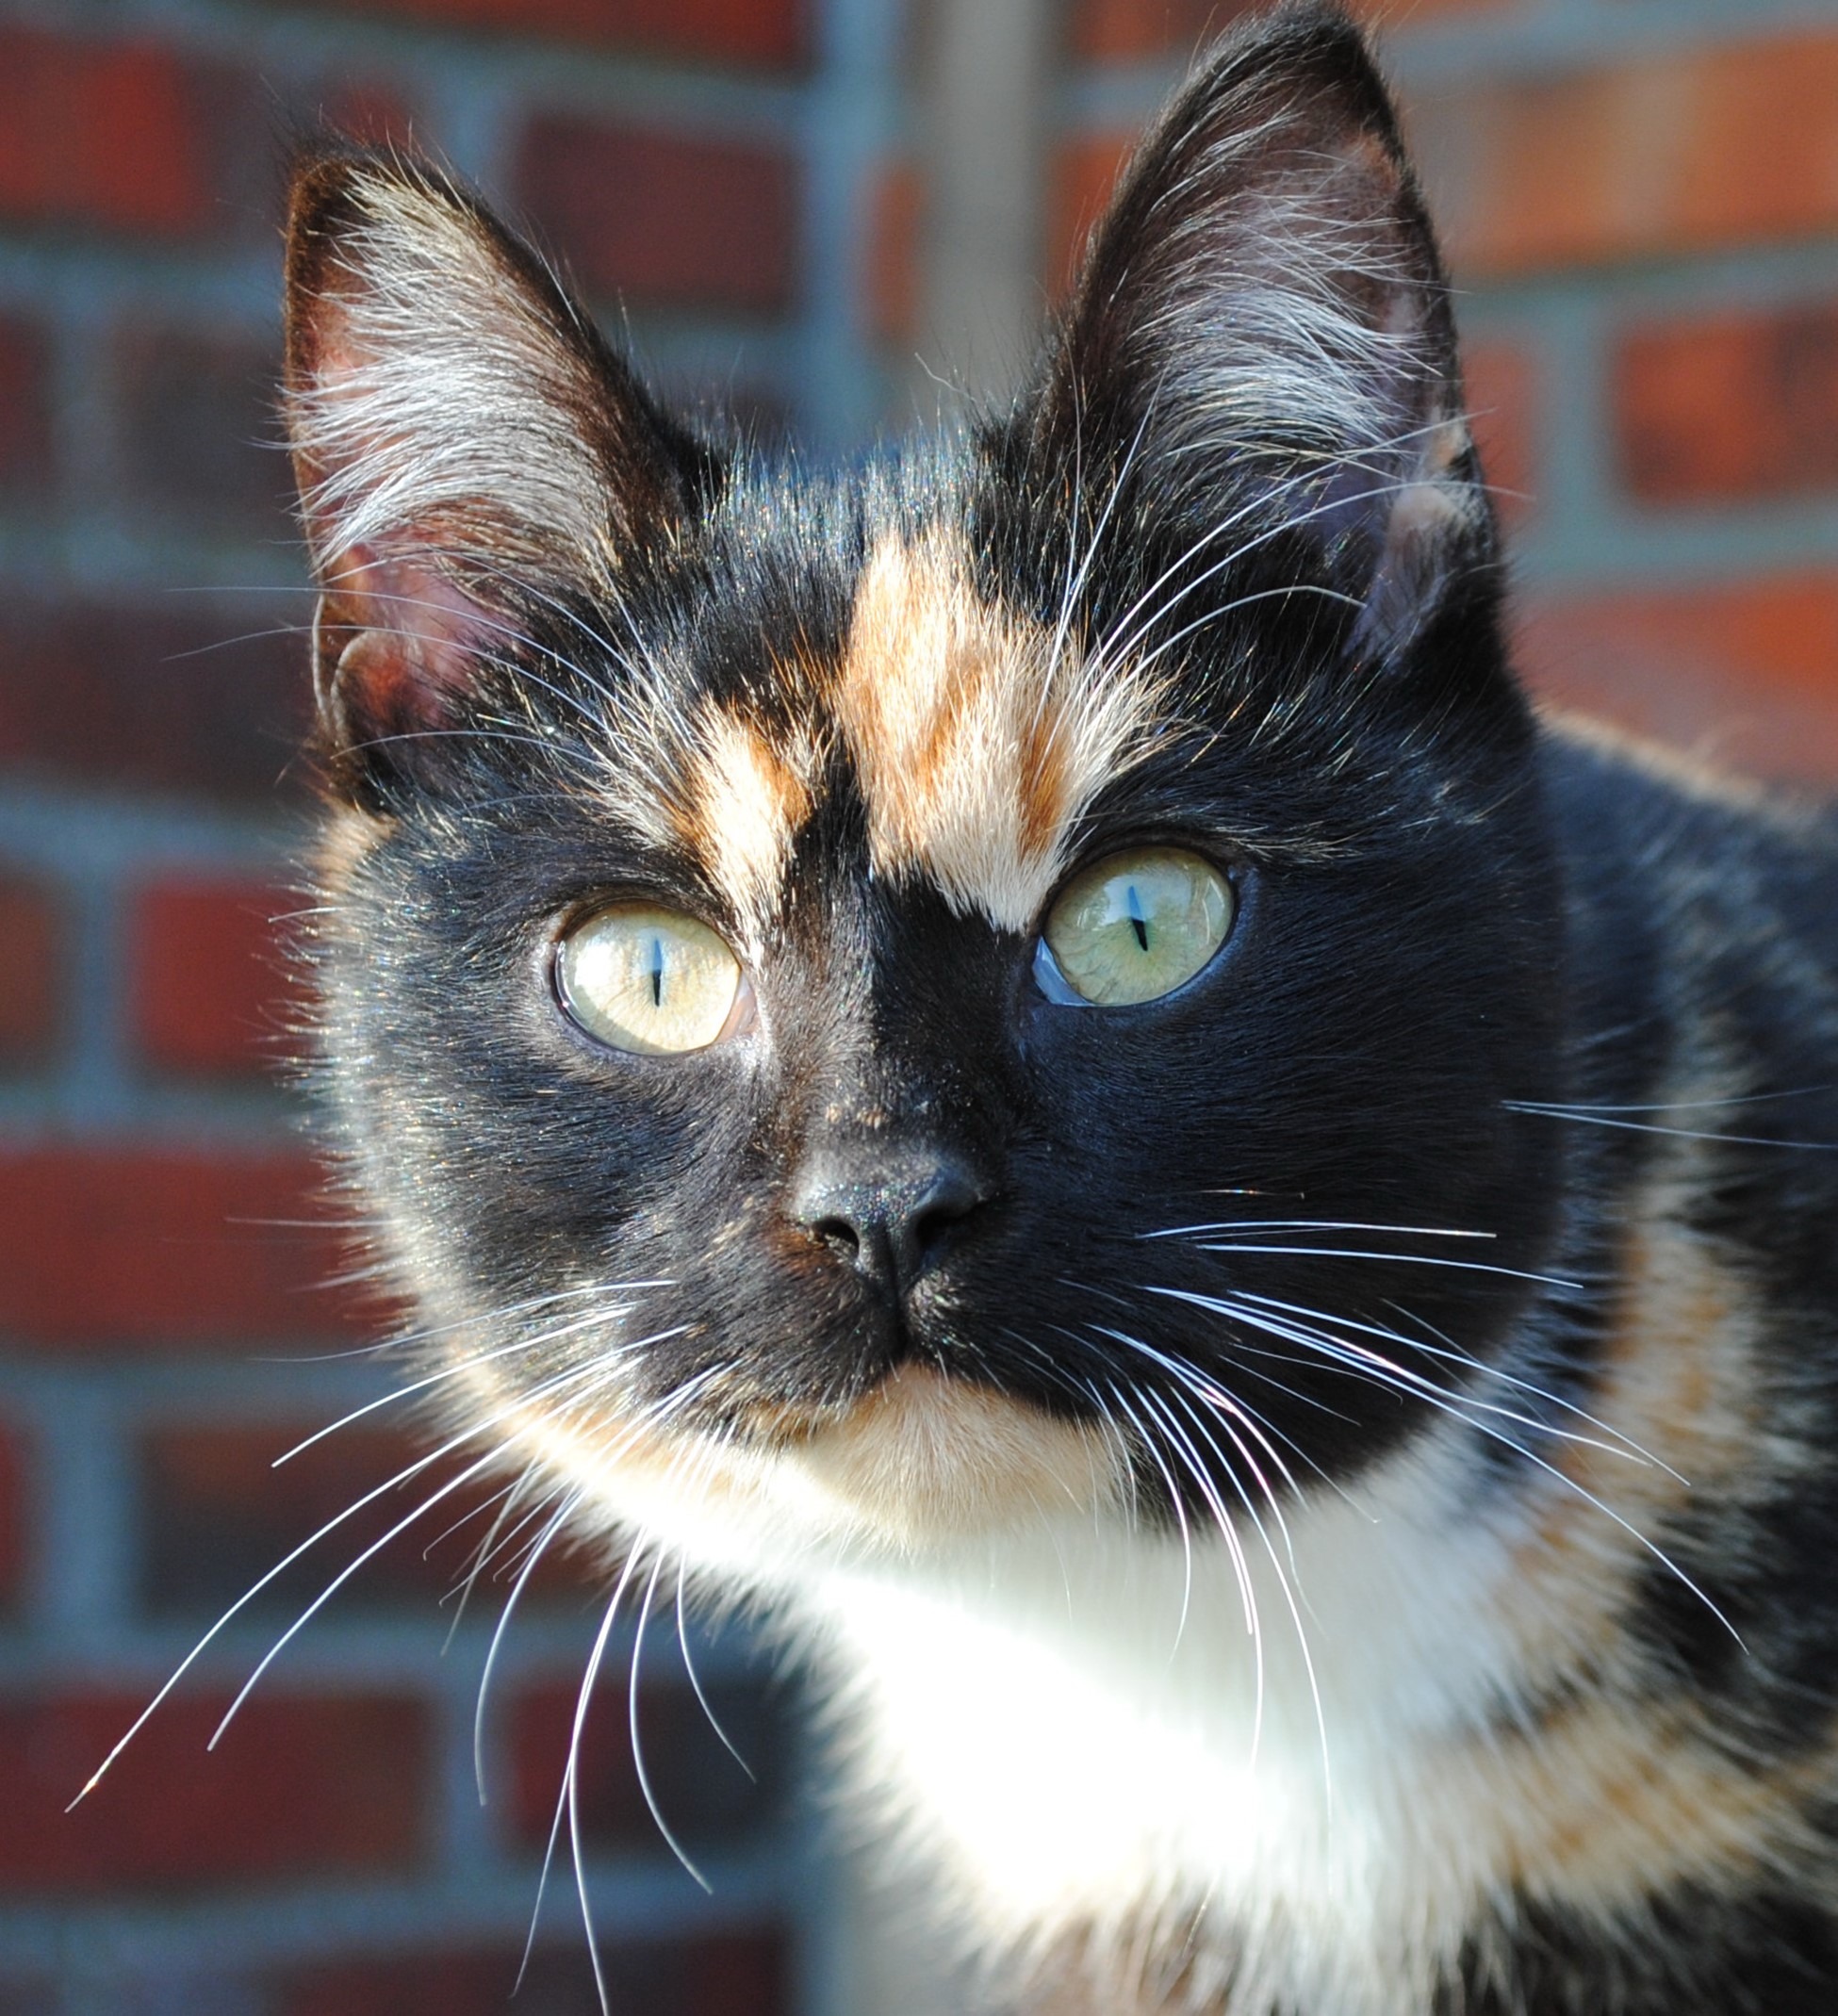
pet, kitten, cat, mammal, fauna, close up, whiskers, vertebrate, domestic cat, european shorthair, small to medium sized cats, cat like mammal, carnivoran, domestic short haired cat, domestic long haired cat